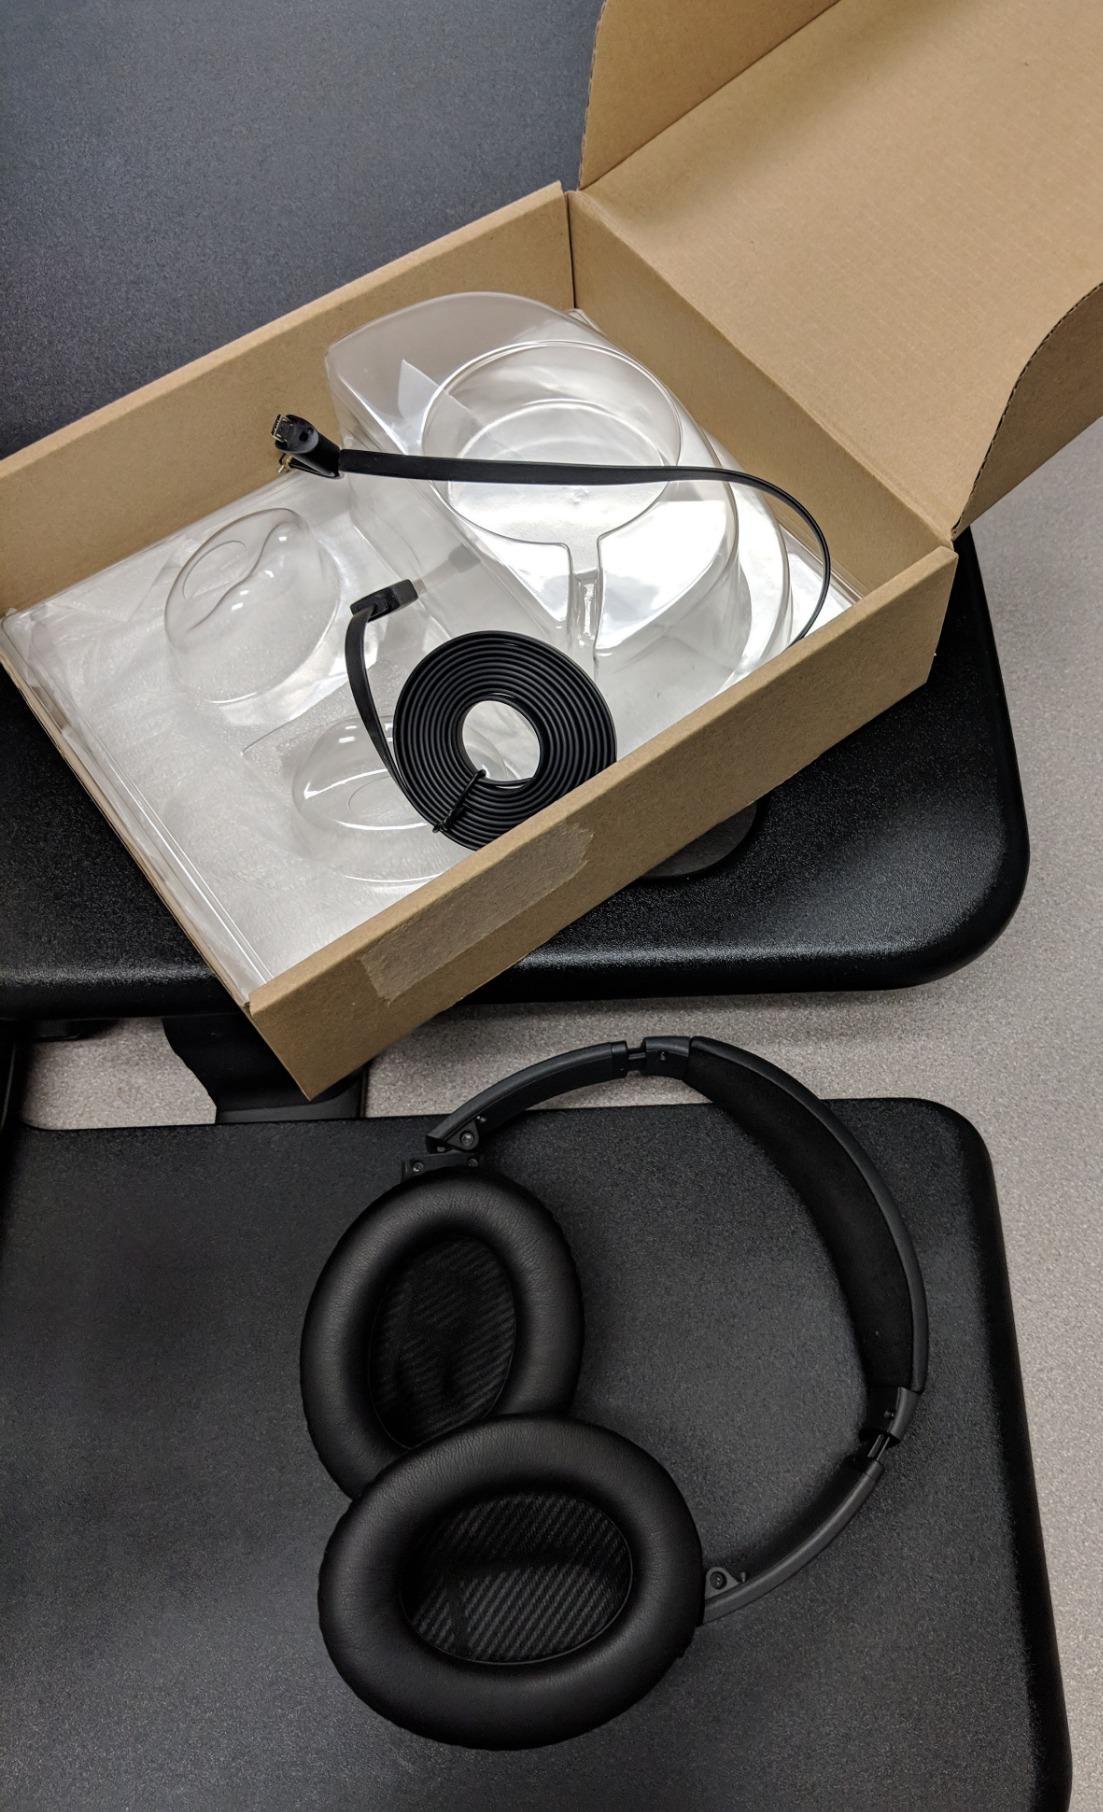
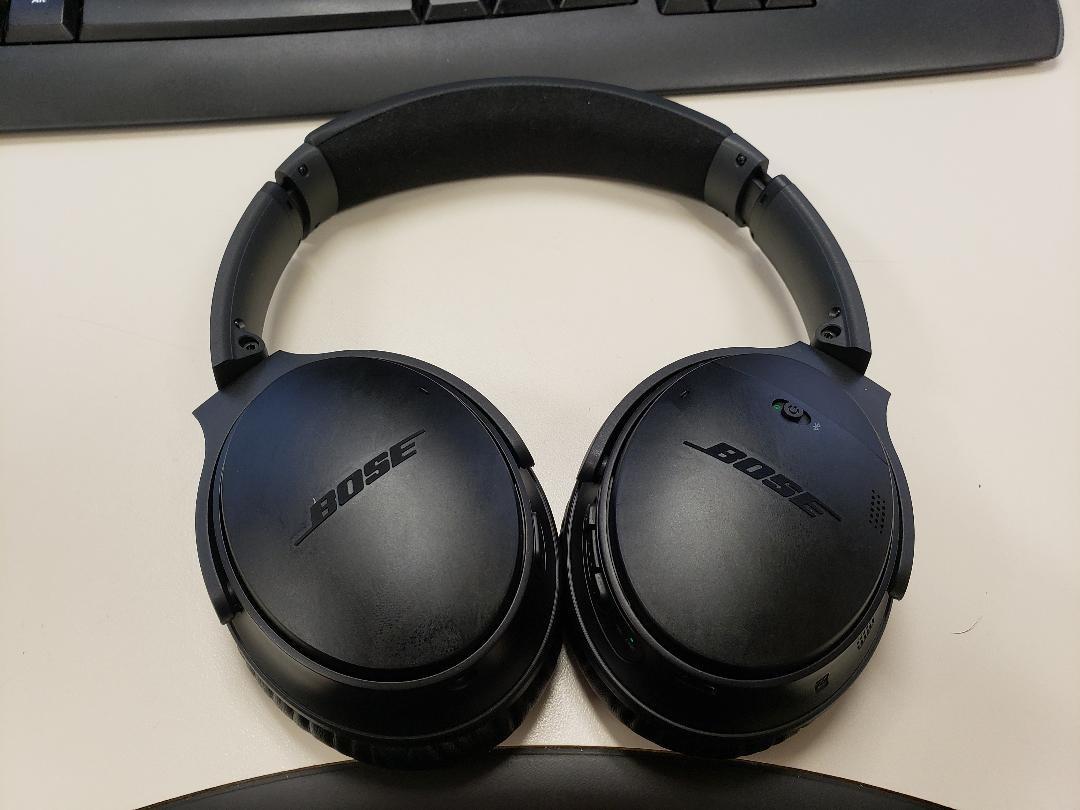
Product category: headphones
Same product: yes